Tezcatlipoca

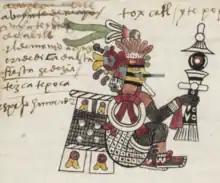
Representation in Codex Tudela, where the "ezpitzal" is shown as a headband and garland

Tezcatlipoca often wears a headdress of feathers, flowers, and/or flint knives. His head could be additionally ornamented with the symbol for smoke. Heron feathers or balls of eagle down, like that from which Huitzilopochtli was born, often adorned his head, clothing, and shield. He variably wore earrings, necklaces, bracelets, and other jewelry, all rendered in precious materials like gold and jade. A motif of skulls and crossbones is recorded appearing in some pictures, but likely would have followed the European popularization of such a design. Many iconographic elements highlight Tezcatlipoca's role as a warrior, including his shield, his "anahuatl" breastplate, his arrow nose ring, and his spears, or arrows.